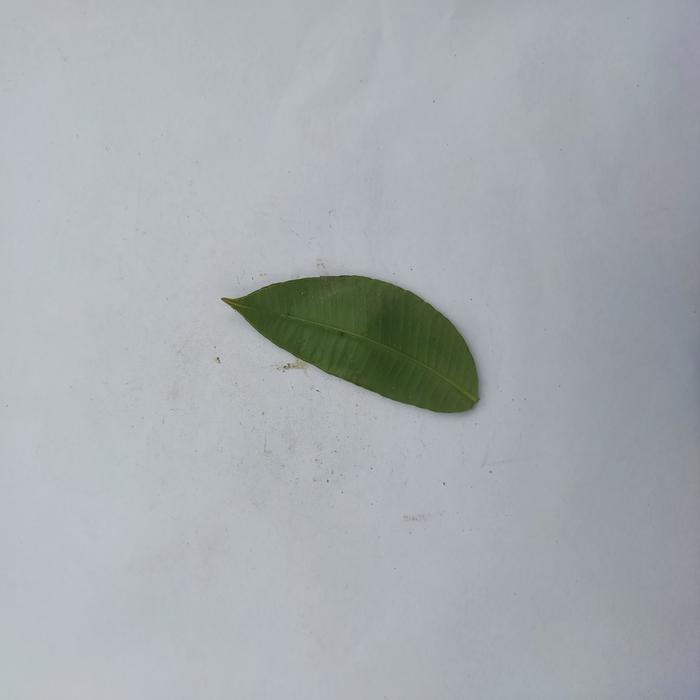
Crop: Hog Plum
Leaf condition: Heathy_Leaf